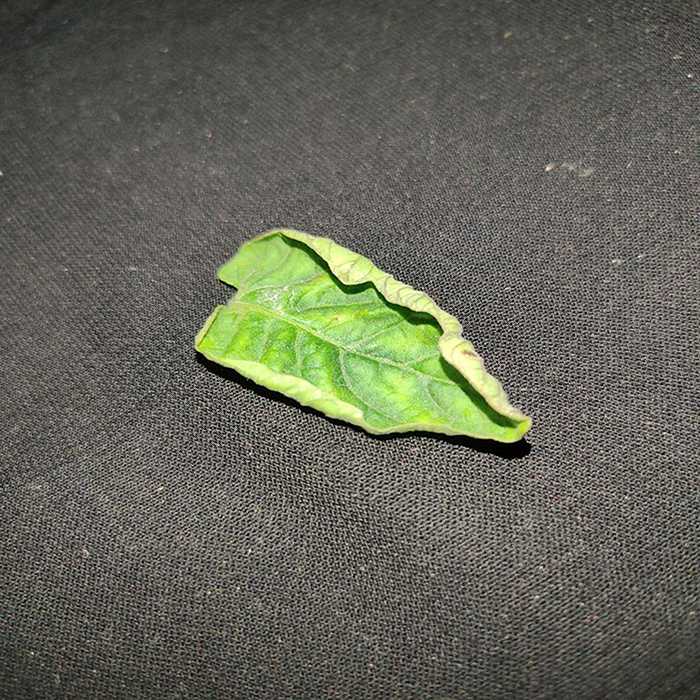
Plant: Tomato
Label: Tomato leaf curl virus